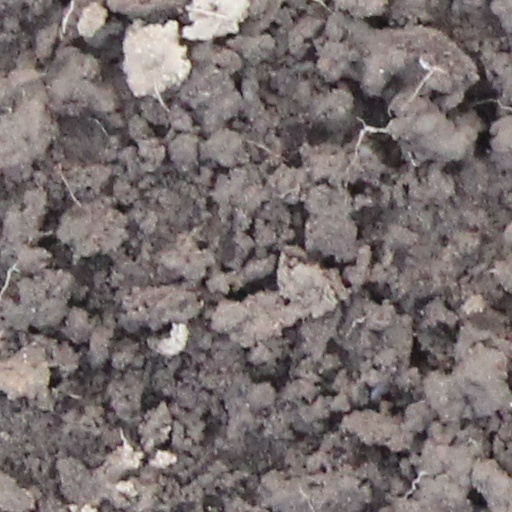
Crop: wheat